Leonhard von Hohenhausen

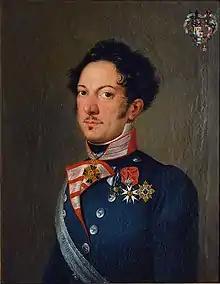
Leonhard von Hohenhausen

Leonhard Freiherr von Hohenhausen und Hochhaus (28 June 1788 – 25 March 1872) was a Bavarian military and Acting War Minister from 1 March 1847 to 1 February 1848. His last military rank was General der Kavallerie.